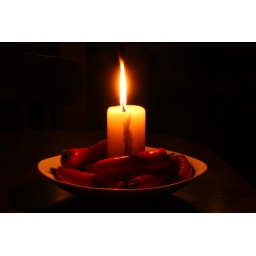
Candle sitting in a bowl of chillies